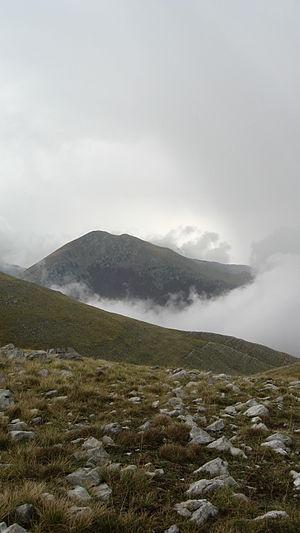
Le massif du Pollino est un massif des Apennins culminant à 2 248 m d'altitude entre la Basilicate et la Calabre.